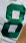
Number: 8